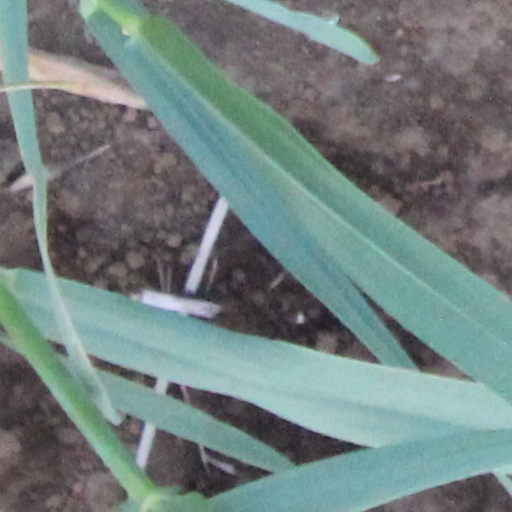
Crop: wheat